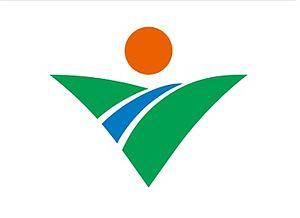
Shōnai est un bourg du district de Higashitagawa, dans le Nord de l'île de Honshū, au Japon.